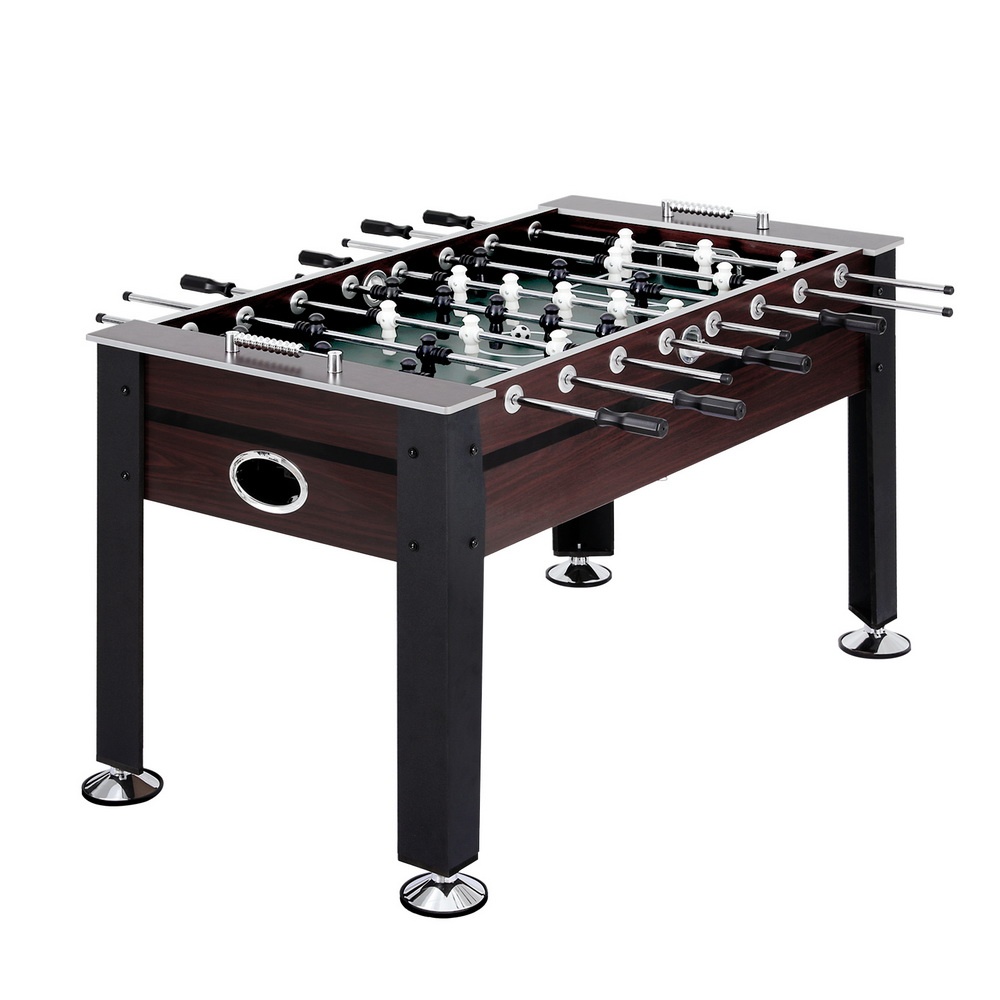
5FT Soccer Table Foosball Football Game Set Home Party Gift Adults Kids Indoor
Brand: Dream Bliss Home
If you love soccer (or football), our Soccer Table promises to deliver hours of fun and excitement. The 5-foot table is made from MDF board with a strong and sturdy construction and features stable legs too. The full-team ABS moulded player are attached to chrome-finish steel rods for strength and durability. The anti-slip handles enable good player and ball control and ensures a comfortable feel too. A score counter lets you keep score easily and you get two bonus balls too. Great for family bonding, party entertainment or after-work play, our soccer table is an absolute winner with everyone. Features Quality MDF board made Anti-slip handles Durable ABS moulded players Convenient score counter Safe round corners Stable feet Bonus 2 balls Specifications: Dimensions: 142cm x 78cm x 86cm Frame material: MDF, metal Players: ABS moulded Simple installation is required Package Content Soccer table x 1 Ball x 2 Installation instruction x 1 This product comes with 1 year warranty
Category: Sporting Goods > Indoor Games > Foosball > Foosball Tables